432 Park Avenue

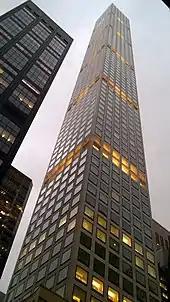
Facade of 432 Park Avenue as seen from ground level. Some windows are illuminated.

In late 2007, Joseph Sitt, founder of Thor Equities, introduced Macklowe to an investment firm named CMZ Ventures. The letters "CMZ" represented Arthur G. Cohen, a New York real estate developer; Paul Manafort, a former lobbyist, political consultant, and lawyer; and Brad Zackson, a frequent partner of Manafort and Fred Trump.